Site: brandenburg
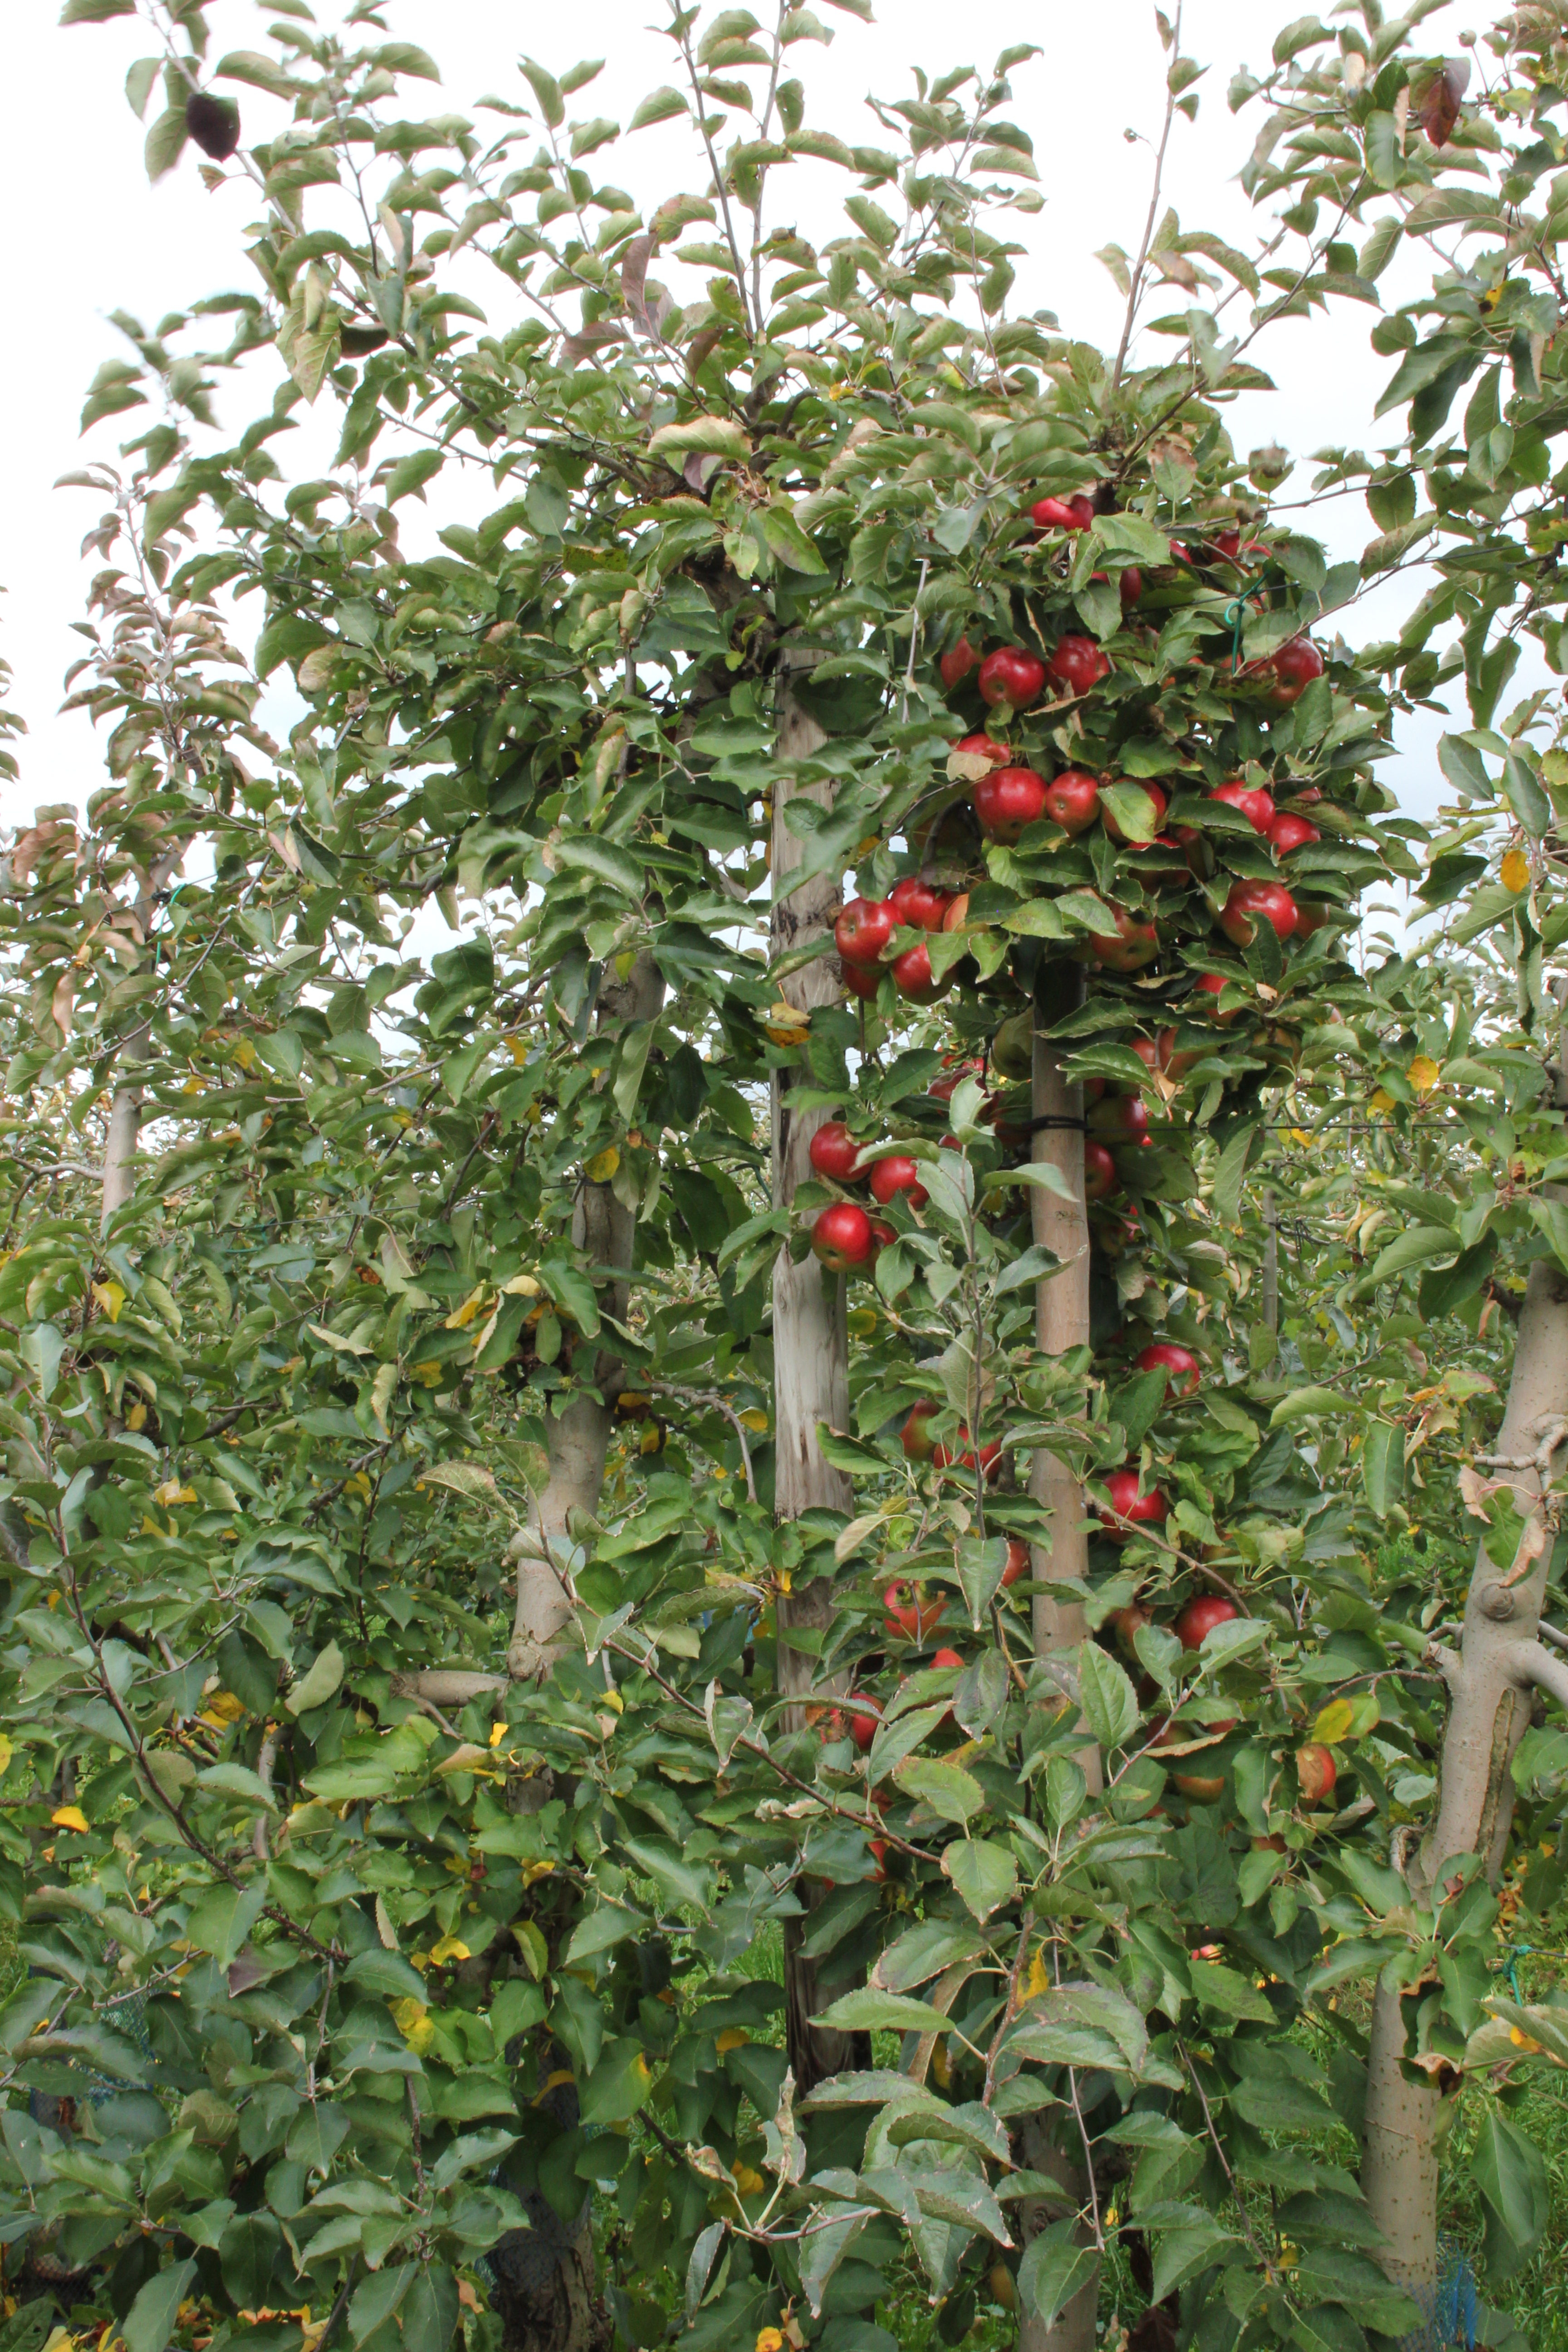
Growth stage (BBCH 91): Senescence, beginning of dormancy